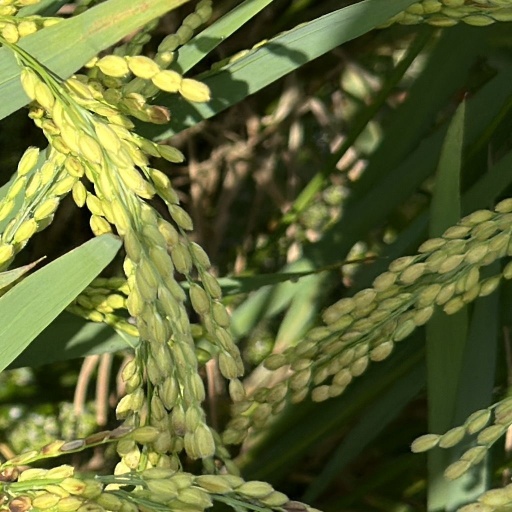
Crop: rice